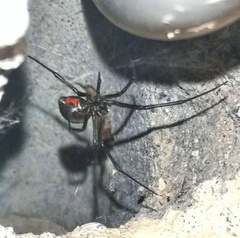
Species: Lactrodectus_hesperus